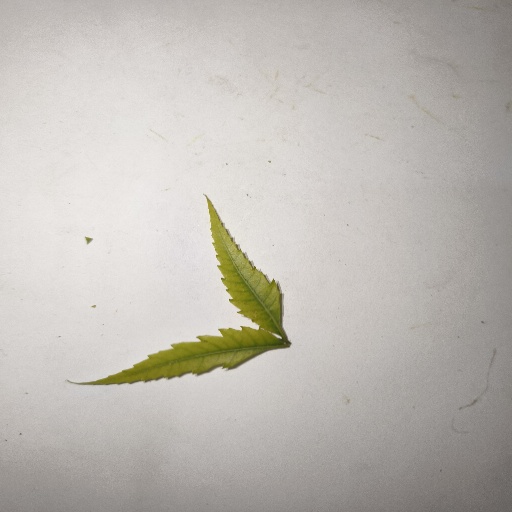
Species: Neem
Leaf condition: Yellow Leaf